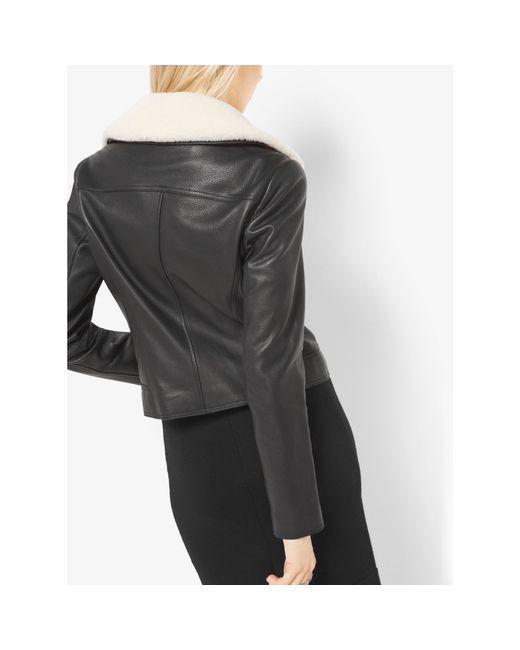
Pelzkragen Lederjacke schwarz kalte Jahreszeit, langarm